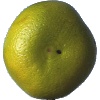
Label: pomelo_sweetie